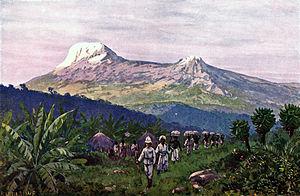
Le caféier vient de la province de Kaffa, en Éthiopie. Sa culture se répand dans l'Arabie voisine, où sa popularité a profité de la prohibition de l'alcool par l'islam. Appelé K'hawah, qui signifie « revigorant », sa rareté l'a rendu très cher en Europe jusqu'au premier tiers du XVIIIᵉ siècle. Puis sa culture déferle en quatre vagues, Java des années 1720, La Réunion des années 1730-1740, le Suriname des années 1750-1770 et Saint-Domingue des années 1770-1780.
Le partage de l'Afrique désigne le processus de compétition territoriale entre les puissances européennes en Afrique, partie du mouvement général de colonisation de la fin du XIXᵉ siècle. Les deux principaux pays européens concernés étaient la France et le Royaume-Uni. L'Allemagne, l'Italie, le Portugal, la Belgique et l'Espagne y ont aussi participé, mais de façon moins importante et souvent plus tardive.
Le Kilimandjaro ou Kilimanjaro est une montagne située dans le Nord-Est de la Tanzanie et composée de trois volcans : le Shira à l'ouest, culminant à 3 962 mètres d'altitude, le Mawenzi à l'est, s'élevant à 5 149 mètres d'altitude, et le Kibo, le plus récent géologiquement, situé entre les deux autres et dont le pic Uhuru à 5 891,8 mètres d'altitude constitue le point culminant de l'Afrique. Outre cette caractéristique, le Kilimandjaro est connu pour sa calotte glaciaire sommitale en phase de retrait accéléré depuis le début du XXᵉ siècle et qui devrait disparaître totalement d'ici 2030 à 2050. La baisse des précipitations neigeuses qui en est responsable est souvent attribuée au réchauffement climatique mais la déforestation est également un facteur majeur. Ainsi, malgré la création du parc national en 1973 et alors même qu'elle joue un rôle essentiel dans la régulation bioclimatique du cycle de l'eau, la ceinture forestière continue à se resserrer.